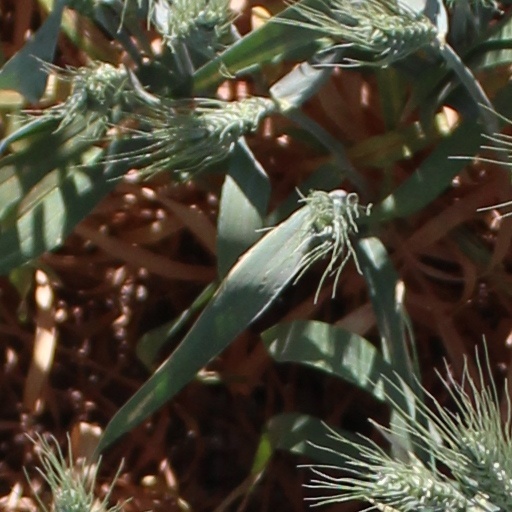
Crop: wheat